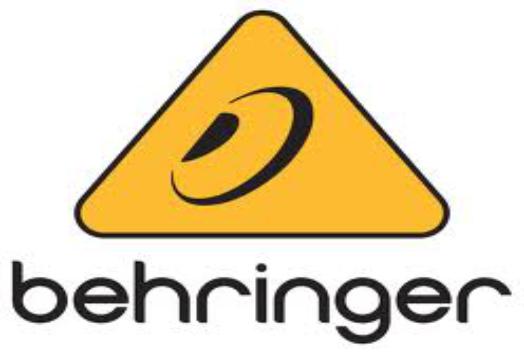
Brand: Behringer
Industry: Electronic